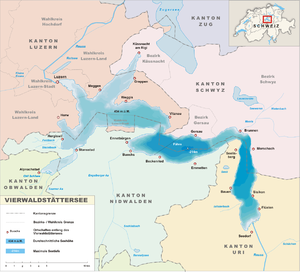
Vierwaldstättersøen
Kort over Vierwaldstättersøen
Vierwaldstättersøen er en sø omgivet af bjerge i Centralschweiz. Navnet kommer af de fire omkransende Waldstätten: Uri, Unterwalden, Schwyz og Luzern. Søen blev blev dannet af Reuss-gletsjeren ved slutningen af sidste istid for 12.000 år siden.